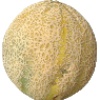
Label: cantaloupe